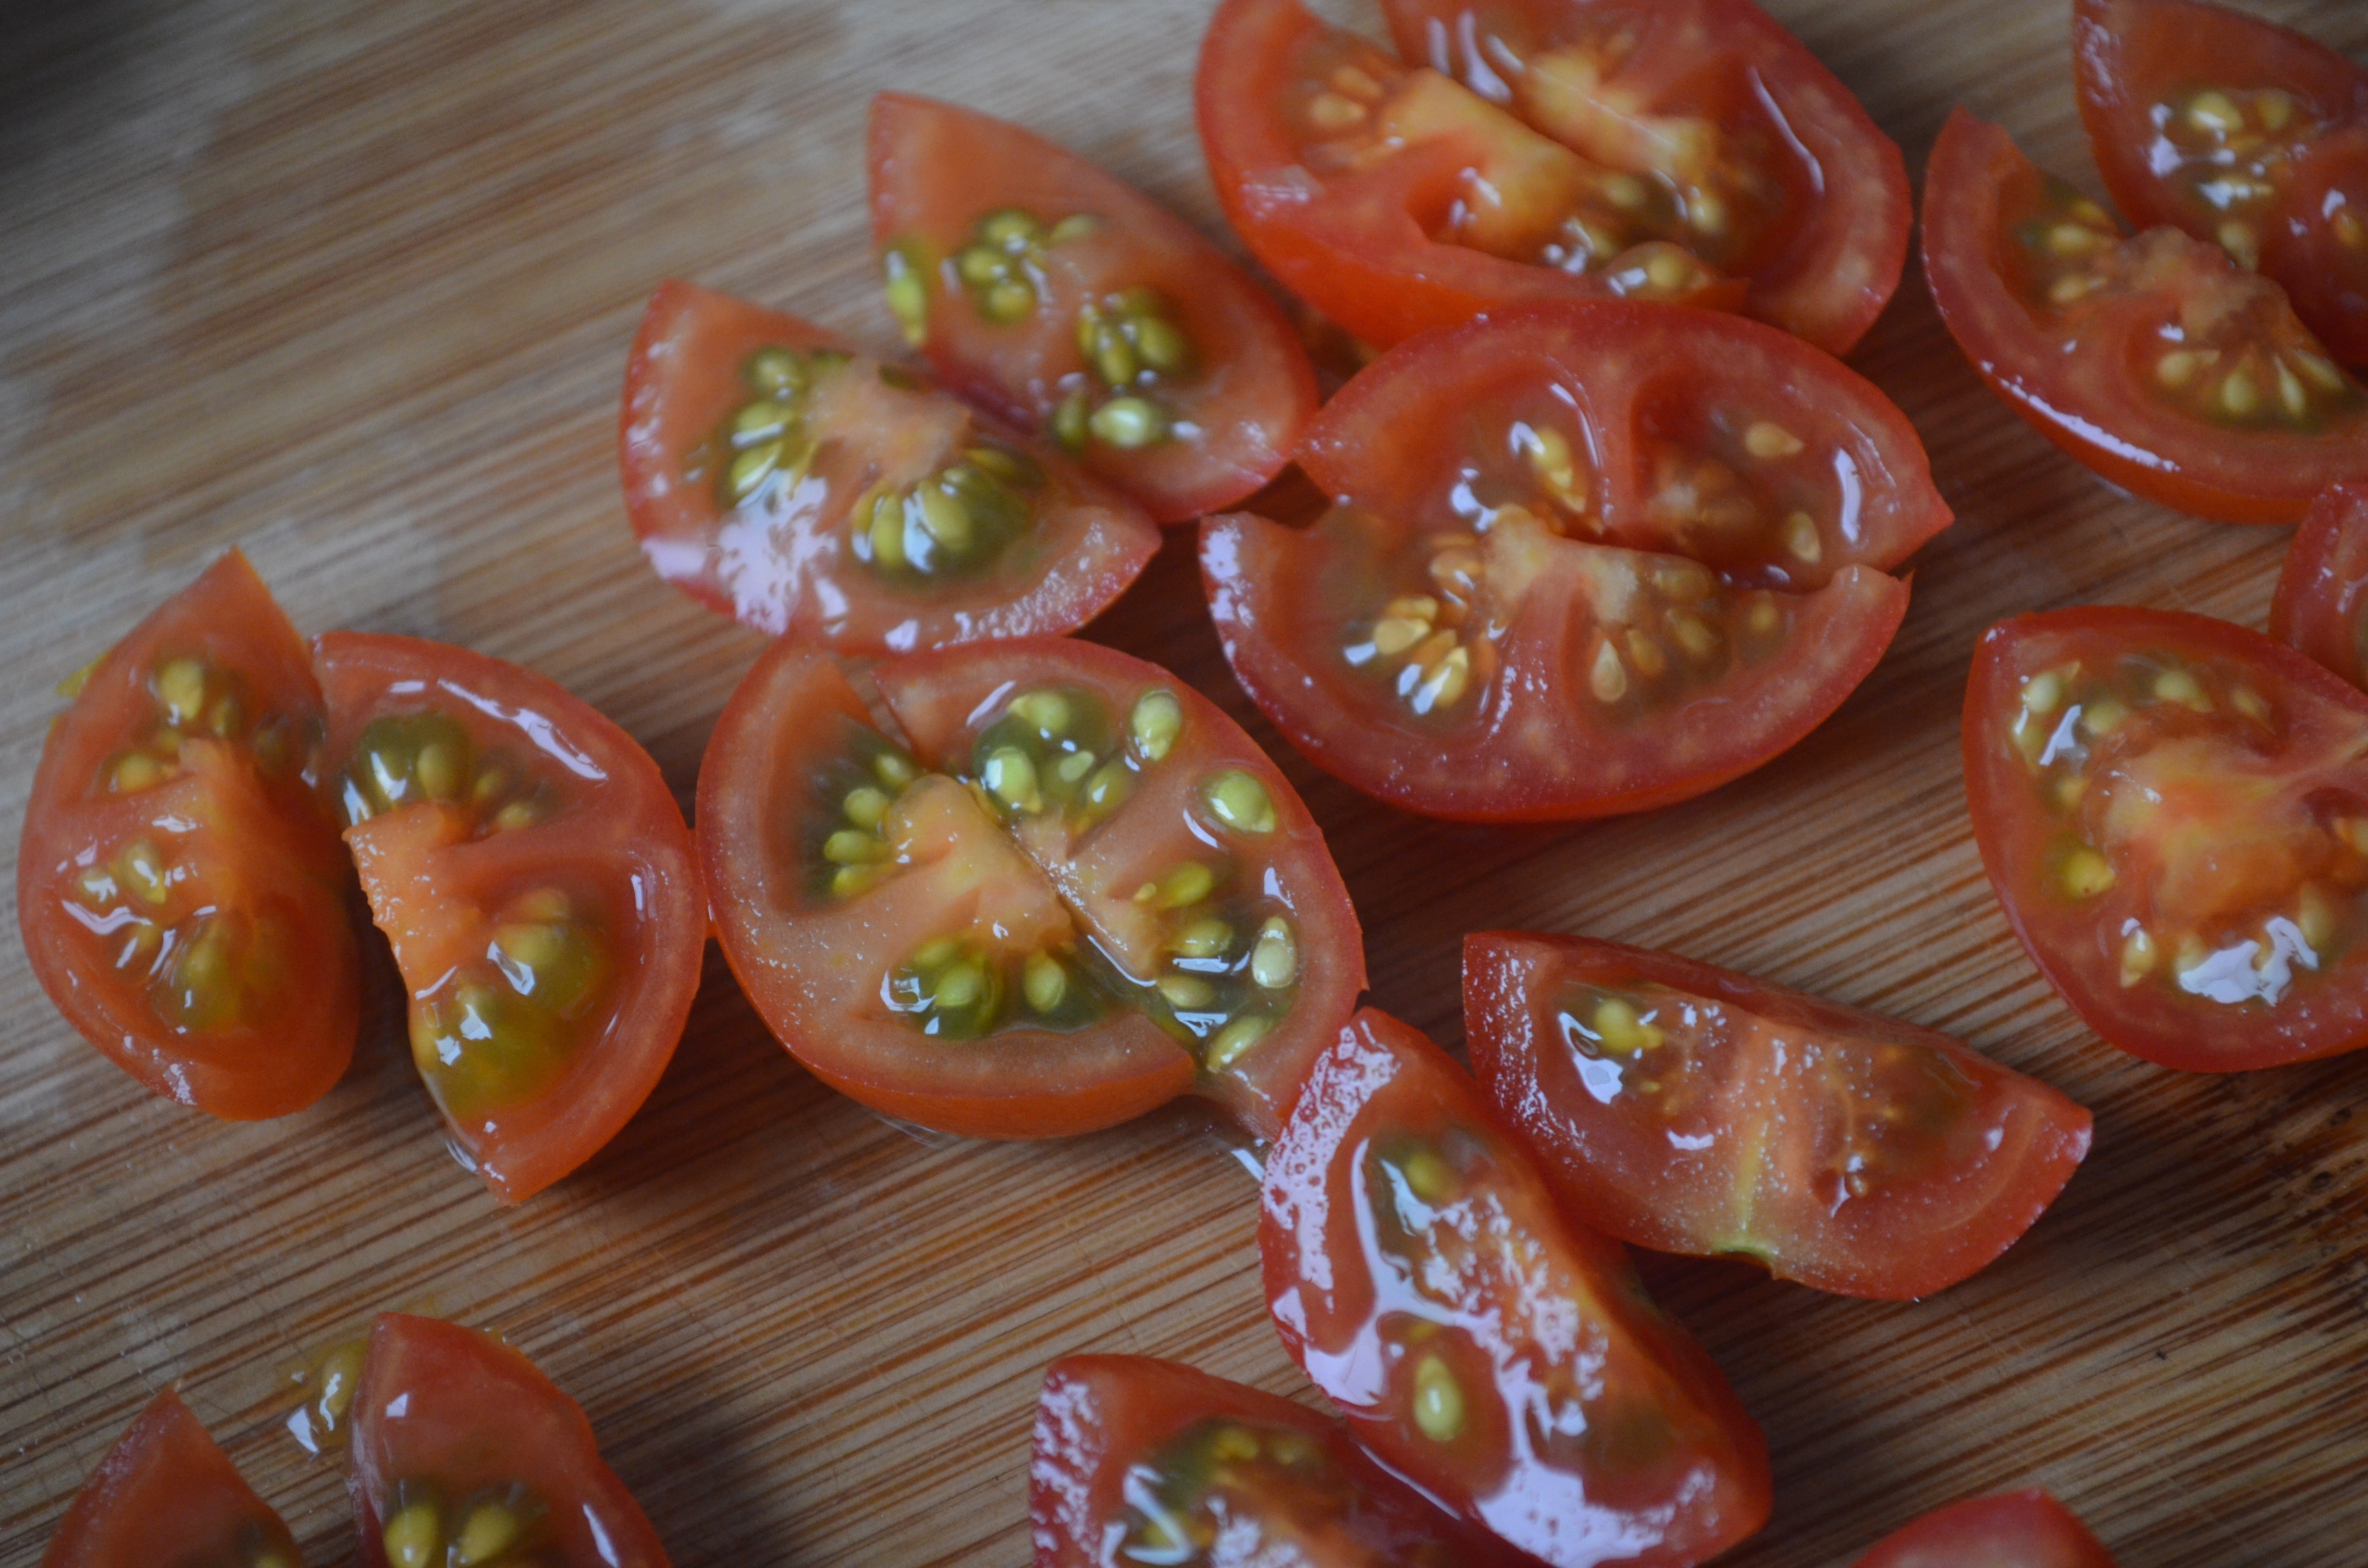
plant, fruit, food, produce, vegetable, healthy, tomato, peppers, tomatoes, vegan, vegetarian, flowering plant, land plant, potato and tomato genus, peperoncini